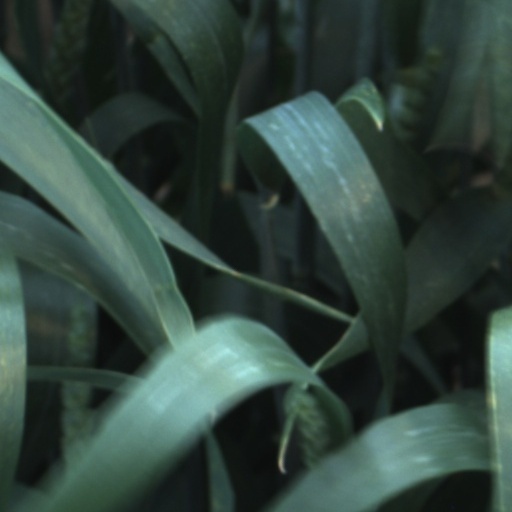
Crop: wheat